Sibiu County

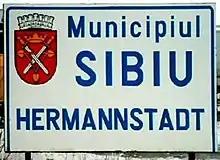
Romanian-German bilingual sign at the entrance in Sibiu

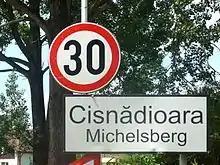
Romanian-German bilingual sign at the entrance in Cisnădioara

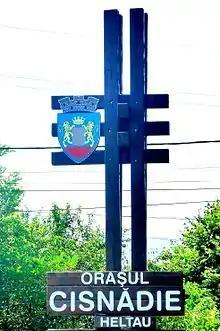
Romanian-German bilingual sign at the entrance in Cisnădie

At the 2021 census, Sibiu county had a population of 388.326 residents and a population density of 71.48/sq.km(27,59sq.mi)